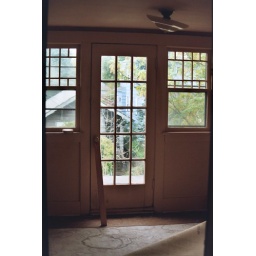
Second floor deck entrance and window mullions. Asbestos fabric under the carpet.